Martineau family

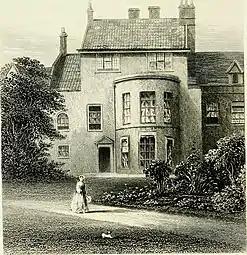
Gurney Court – "Martineau House" – in Magdalen Street, Norwich, was home to Thomas Martineau from the 1790s.

By the 1790s, Thomas had acquired the leasehold of Gurney Court in Magdalen Street, Norwich. His older children, including Robert (1798–1870) and Harriet, were born at Gurney Court, which was owned by the Gurney family. The two Nonconformist Norwich families were close and would eventually intermarry with the marriage, in 1879, of Frances Julia Martineau (1853–1931) – Peter Finch Martineau's great-granddaughter – to the Rev. Joseph John Gurney (1848–1890) of Earlham Hall, the Gurney's family seat. Joseph John Gurney later lived at Bracondale Hall, once the home of Thomas' brother, Philip Meadows Martineau.